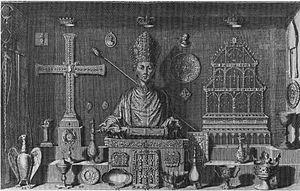
Gravure de Dom Félibien de 1706 montrant l'une des armoires du trésor de St-Denis contenant entre autres l'aiguirère d'Aliénor, l'Aigle de Suger, la Croix de Suger, Joyeuse, l'aiguière de sardoine, la navette godronée de St-denis, l'aiguière à décor d'oiseau, la Couronne de Charlemagne...
Les éperons du sacre sont une paire d'éperons d'or qui étaient remis au roi au cours de son sacre, tradition issue du Moyen Âge qui rappelait la nature de chevalier du roi.
Michel Félibien, né le 14 septembre 1665 et mort le 25 septembre 1719, est un moine bénédictin de la congrégation de Saint-Maur, profès de l'abbaye de Saint-Germain-des-Prés.
Les couronnes de Charlemagne font référence à deux couronnes servant au sacre des rois et reines de France. La destruction de la couronne du roi conduisit à recourir à celle de la reine, y compris pour le sacre du roi. Les couronnes faisaient partie des regalia du Royaume de France, la première ayant disparu en 1590, fondue par les ligueurs, la seconde fut détruite en 1793, à la suite de la Révolution française.
Le sceptre de Charles V est un objet symbolique, insigne du pouvoir royal en France, utilisé lors de la cérémonie du sacre à partir du XIVᵉ siècle. Autrefois conservé dans le trésor royal de la basilique de Saint-Denis, il est aujourd'hui exposé au musée du Louvre ; c'est l'un des rares objets du sacre qui soient parvenus jusqu'à nous.
Joyeuse est, d'une part, le nom de l'épée de Charlemagne dans la Chanson de Roland, et d'autre part, le nom d'une épée utilisée lors du sacre des rois de France à partir du XIIᵉ ou du XIIIᵉ siècle, dite « épée de Charlemagne ». Elle est l'un des plus anciens regalia du royaume de France qui subsistent actuellement.
L’aiguière aux oiseaux est un objet d'art fatimide en cristal de roche. Fabriquée en Égypte à la fin du Xᵉ ou au début du XIᵉ siècle, elle est dotée d'un couvercle d'or filigrané fabriqué en Italie centrale ou méridionale et ajouté sans doute au XIᵉ siècle. Elle appartient aux collections du département des objets d'art du musée du Louvre sous le numéro d'inventaire Mr 333, mais est exposée dans les salles consacrées aux arts de l'Islam.
Le Trésor de la basilique de Saint-Denis était constitué d'un grand nombre de pièces d'orfèvrerie, culturelles ou historiques, rassemblées au cours de la longue histoire de la basilique. Ce trésor avait une importance particulière car il a été pendant la période de l'Ancien Régime le lieu de conservation des insignes royaux de la monarchie française. Dispersés ou détruits en grande partie à la Révolution française, certains de ses éléments préservés sont aujourd'hui conservés au musée du Louvre ou au département des monnaies, médailles et antiques de la Bibliothèque nationale de France.